George Washington

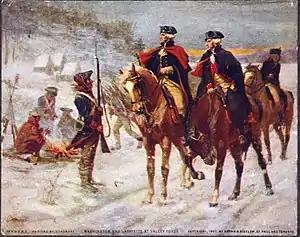
"Washington and Lafayette at Valley Forge", a 1907 painting by John Ward Dunsmore

The American Revolutionary War broke out on April 19, 1775, with the Battles of Lexington and Concord. Washington hastily departed Mount Vernon on May 4 to join the Second Continental Congress in Philadelphia. On June 14, Congress created the Continental Army and John Adams nominated Washington as its commander-in-chief, mainly because of his military experience and the belief that a Virginian would better unite the colonies. He was unanimously elected by Congress the next day. Washington gave an acceptance speech on June 16, declining a salary, though he was later reimbursed expenses.